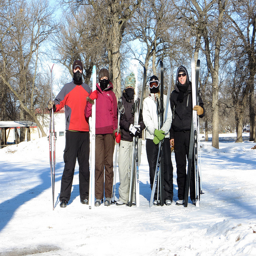
Five skiers pose with their skis next to them.
Five people standing in the snow with skis.
A group of people standing with some skis.
five people stand with skis posing for a photo in snow
A group of people with ski gear standing by trees.